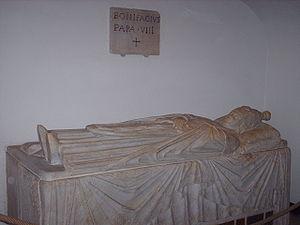
La nécropole papale de la basilique Saint-Pierre est une immense crypte contenant non seulement des chapelles dédiées à différents saints, mais aussi des tombes de rois, de reines et de papes à partir du Xᵉ siècle. Elle résulte d’une initiative d’Antonio da Sangallo, architecte en chef de la basilique Saint-Pierre, qui décide entre 1538 et 1546 de surélever de 3,2 mètres le pavement de la nef de la basilique pour en augmenter la luminosité. Ce nouveau pavement est alors soutenu par une série de voûtes qui forment des pièces accessibles, les grottes vaticanes, nom que l'on donne aux salles souterraines se trouvant sous la basilique et qui reprennent son plan.
Les tombes papales dans l'ancienne basilique Saint-Pierre, alors appelée basilique de Constantin, se situaient à l'emplacement de la Basilique Saint-Pierre du Vatican. Elles sont construites à partir du Vᵉ siècle jusqu'au XVIᵉ siècle. La majorité de ces tombes a été détruite entre le XVIᵉ siècle et le XVIIᵉ siècle, en raison de la démolition de la vieille basilique Saint-Pierre, à l'exception d'une tombe détruite lors du Sac de Rome par les Sarrasins. Le reste a été transféré, pour une partie dans la basilique, moderne, de Saint-Pierre du Vatican, implantée sur le site de la basilique primitive mais aussi, pour quelques-unes, dans d'autres églises de Rome.